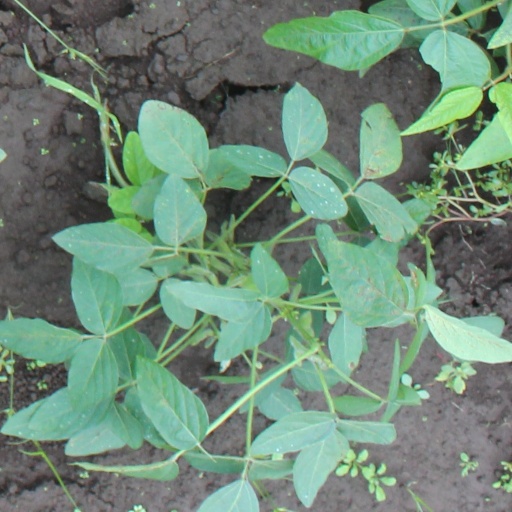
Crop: soybean